Morretes

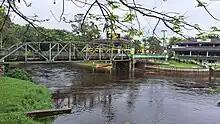
Nhundiaquara river and the Old Bridge.

Old Bridge (Ponte Velha): A steel bridge over the Nhundiaquara river that gives access to restaurants like Madalozo. Pedestrians share space with cars, considering that there is just one lane.